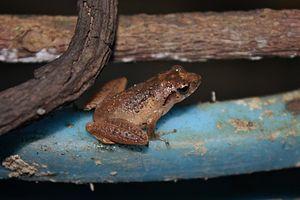
Liuixalus romeri est une espèce d'amphibiens de la famille des Rhacophoridae.